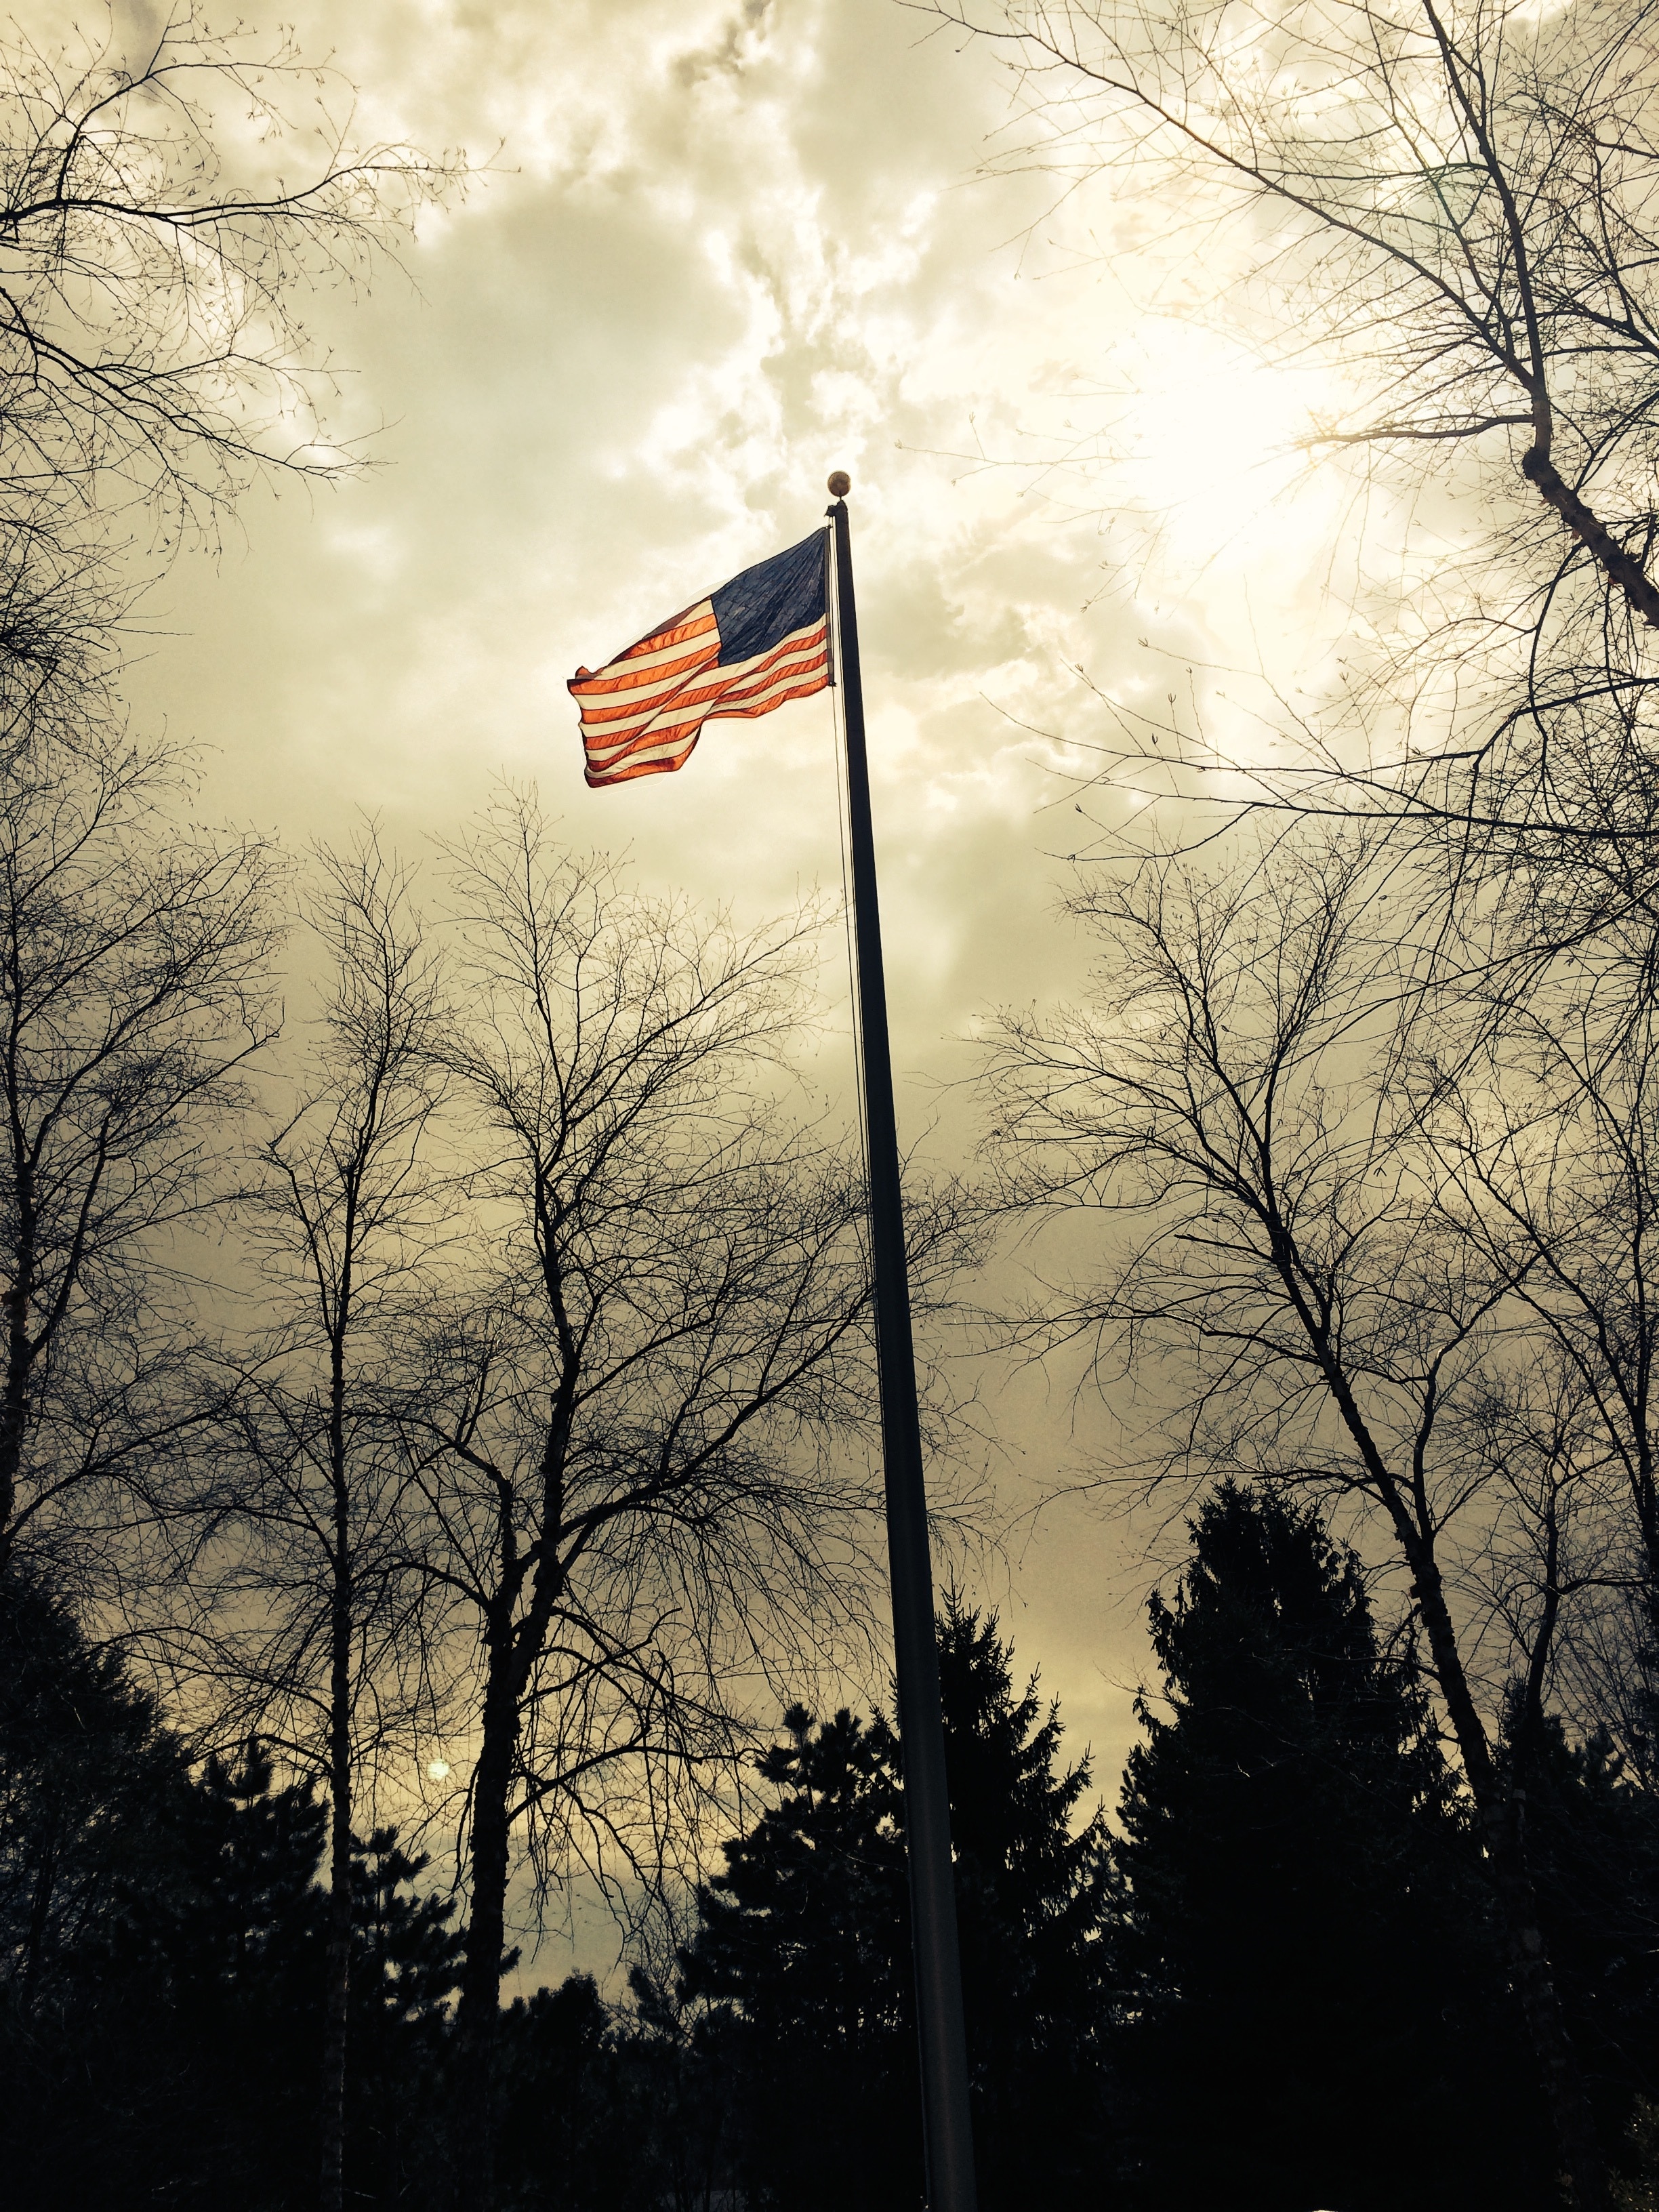
tree, light, cloud, sky, sunlight, morning, evening, darkness, street light, lighting, atmospheric phenomenon, woody plant